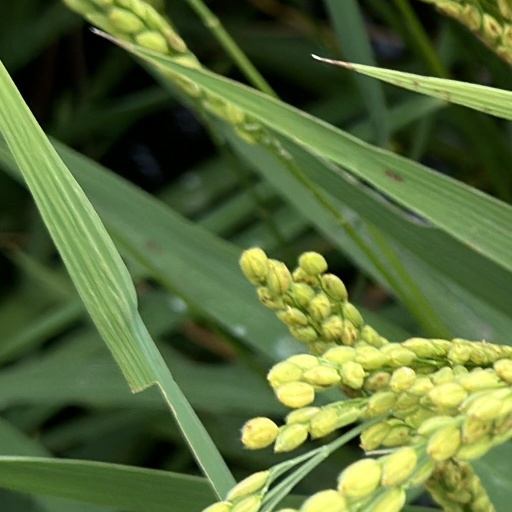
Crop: rice